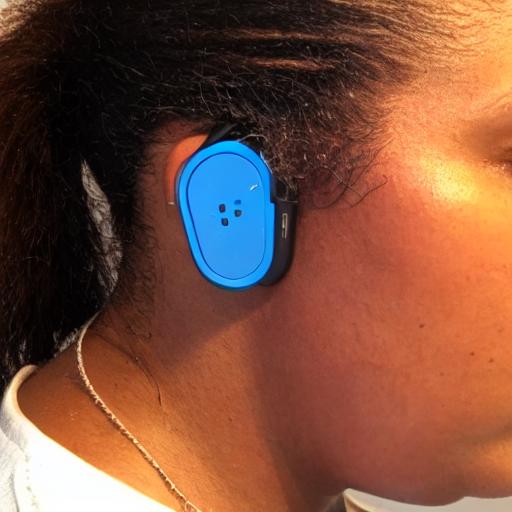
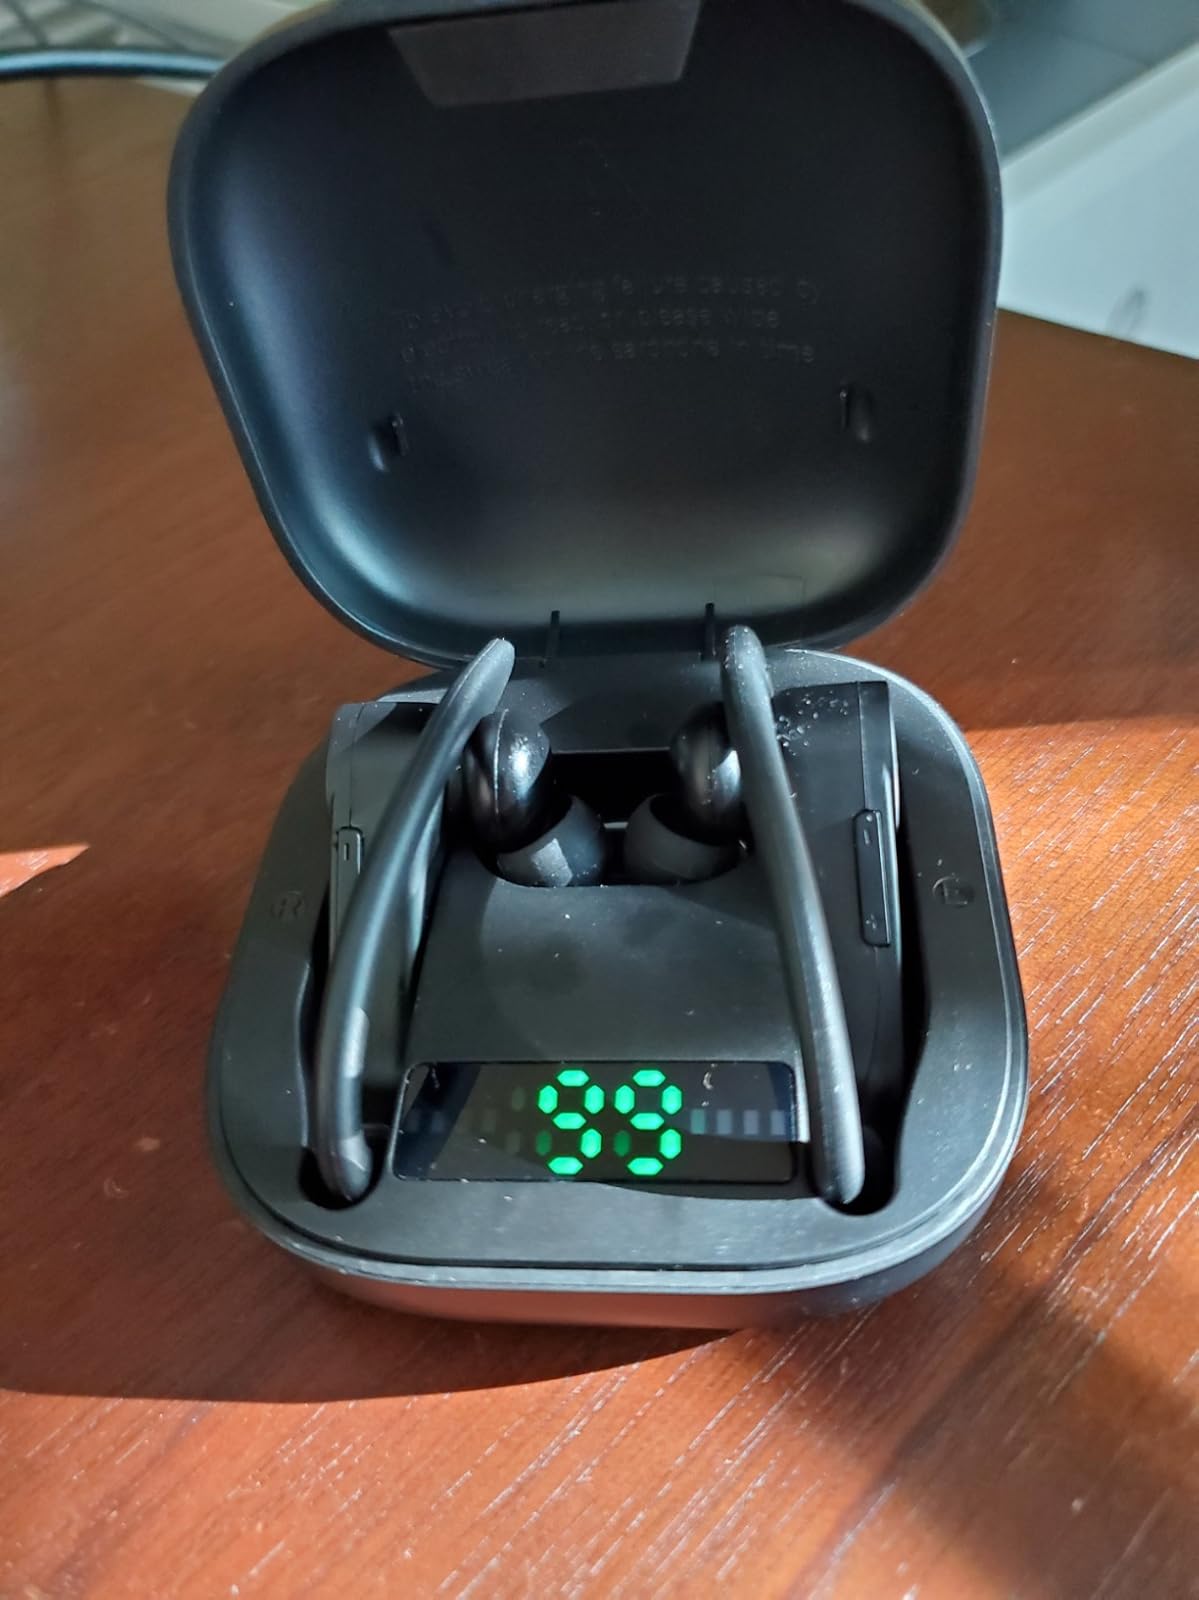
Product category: earbuds
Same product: no